Swasthani Barta (Fast)

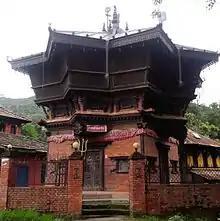
Swasthani goddess temple in Sankhu

Shree Swasthani is a Hindu goddess (Parameshwari) and is responsible for the good fortune, welfare and power. She is mostly worshipped in Nepal in the holy month from poush Shukla purnima to magh Shukla purnima with dedicated rituals. Following such rituals within this holy month brought many wishes to be fruitful for many. Through the reciting of story, we can find out the changes in fate provided by Goddess in the lives of several persons. But there are much more people who worships and have been satisfied by her blessings. She is a mother who loves you so much that, she will not take you go wrong path no matter the steps she takes for so. She is the creator of this universe.